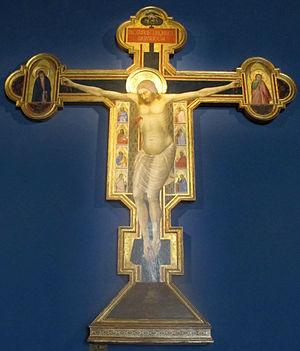
Le Crucifix de Bernardo Daddi au musée Bardini est un crucifix peint a tempera et or sur panneau de bois, réalisé vers 1340-1345 par le Florentin Bernardo Daddi et exposé au musée Bardini.